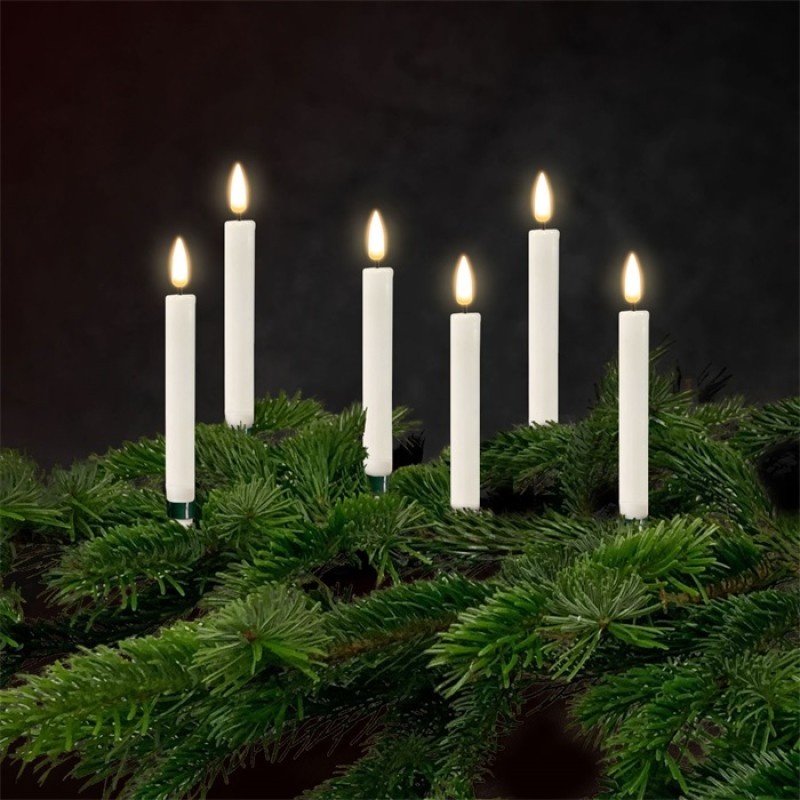
LED Baumkerzen/ Weihnachtsbaumkerze 6 Stück/ Pack - Deluxe Homeart
Diese wunderschönen LED Weihnachtsbaumkerzen aus Stearin im 6er Set von Deluxe Homeart aus Dänemark sind mit einer täuschend echten Flamme ausgestattet. Die "Real Flame" flackert wie eine echte Kerze und sorgt für gemütliche Atmosphäre in deinem Zuhause. Die LED Stabkerze sieht einer herkömmlichen Kerze sehr ähnlich und fühlt sich auch so an. Sie besteht aus 100% Stearin. Täuschend echt sieht auch der Docht aus wenn die Kerze leuchtet. Lange Batterielaufzeit, benötigt 2 x AAA Batterien (nicht enthalten). Für die Weihnachtsbaumkerzen ist die Fernbedienung notwendig. Hiermit kannst du die Kerzen EIN und AUS schalten und zwischen den 4 verschiedenen Zeiteinstellungen wählen wie lange die Kerzen brennen sollen. Die Kerzen werden mit einem Klipp an den Tannenbaum befestigt und können durch die kleine Halterung gerade aufgestellt werden. Die Fernbedienung für alle Deluxe Homeart LED Kerzen ermöglicht 4 verschiedene Zeiteinstellungen - 2H, 4H, 6H und 8H + ON/OFF Funktion - und kann die Helligkeit der Kerzen einstellen. Also unbedingt gleich mitbestellen! Hier findest du die Fernbedienung im Shop. Ohne Fernbedienung sind die LED Weihnachtsbaumkerzen nicht funktionstüchtig. Diese schönen LED Kerze sind besonders hochwertig verarbeitet und ist für den Innenbereich vorgesehen! Details: Größe: H 13cm Material: Stearin Farbe: weiß
Brand: DELUXE HOMEART
Category: Home & Garden > Decor > Flameless Candles